Jugging

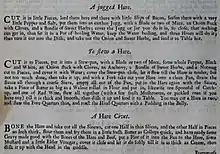
Three ways with hare: recipes in Hannah Glasse's "The Art of Cookery Made Plain and Easy" (1747), p.50

Jugged hare (a similar stew is known as in France), a common dish involving jugging, is a whole hare, cut into pieces, marinated and cooked with red wine and juniper berries in a tall jug that stands in a pan of water. It is traditionally served with the hare's blood, or the blood is added at the end of the cooking process, and port wine.